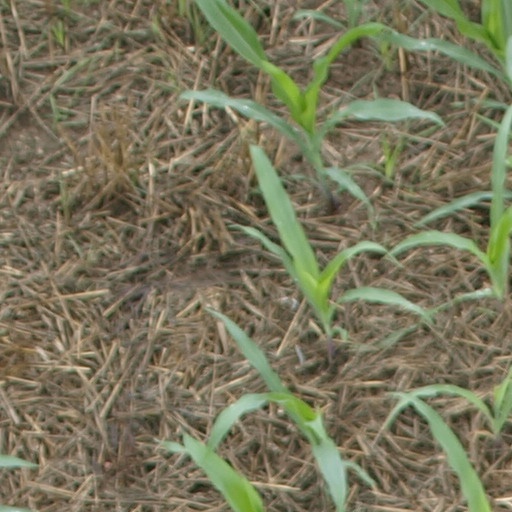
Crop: maize; corn